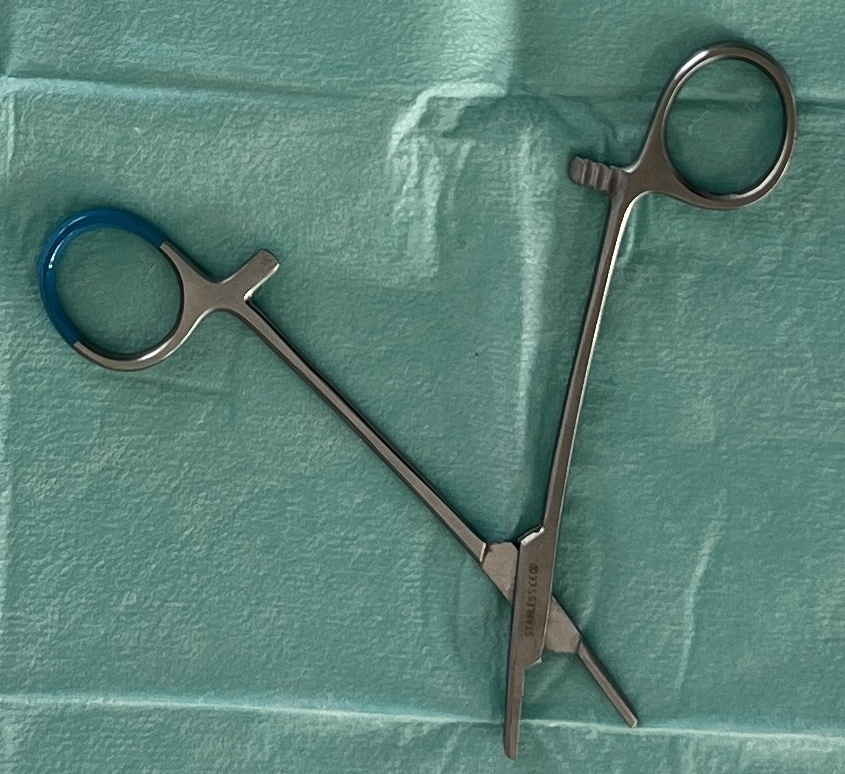
Hinged instrument state: open